Likhud Brothers

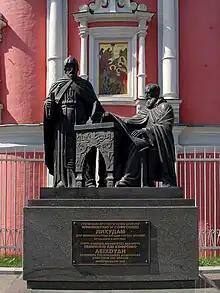
A statue of the Likhud brothers in Kitay-gorod

The Likhud Brothers were two Greek monks from Cephalonia who founded and managed the Slavic Greek Latin Academy in Moscow between 1685 and 1694. Their names were Ioannikios Leichoudes or Ioannikii Likhud (1633–1717) and Sophronios Leichoudes or Sofronii Likhud (1653–1730).